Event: Nepal Earthquake
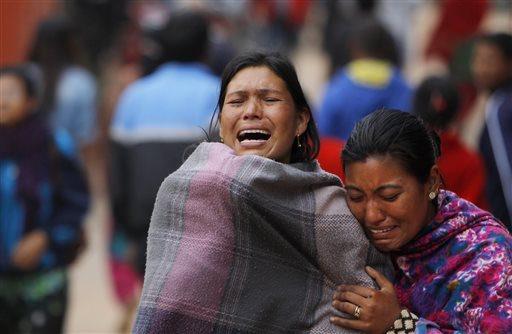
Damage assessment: no_damage